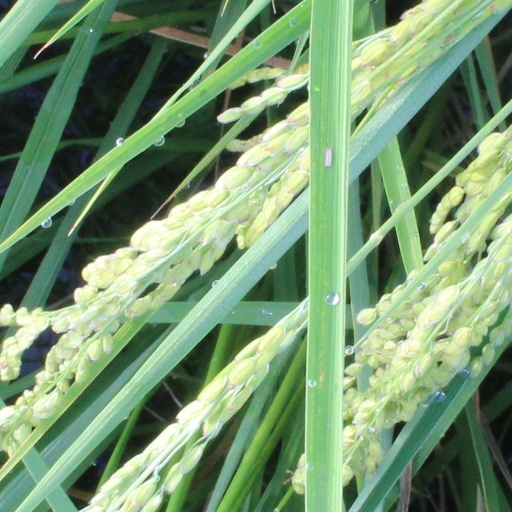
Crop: rice